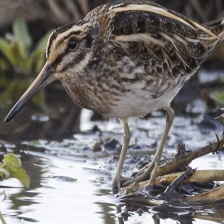
Species: JACK SNIPE
Scientific name: LYMNOCRYPTES MINIMUS